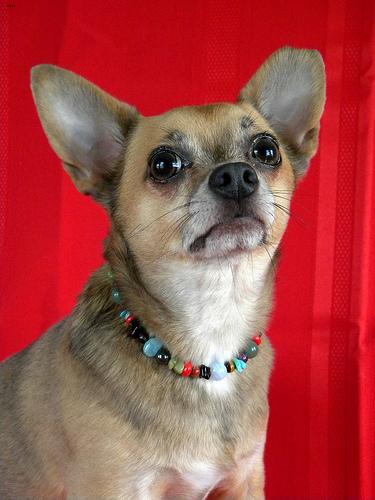
Breed: chihuahua